Submersion of Japan

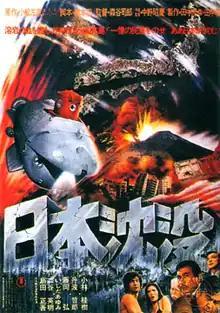
Theatrical release poster

is a Japanese disaster film directed by Shiro Moritani in 1973. It is based on the 1973 novel "Japan Sinks" by Sakyo Komatsu. The film stars Keiju Kobayashi, Hiroshi Fujioka and Ayumi Ishida.